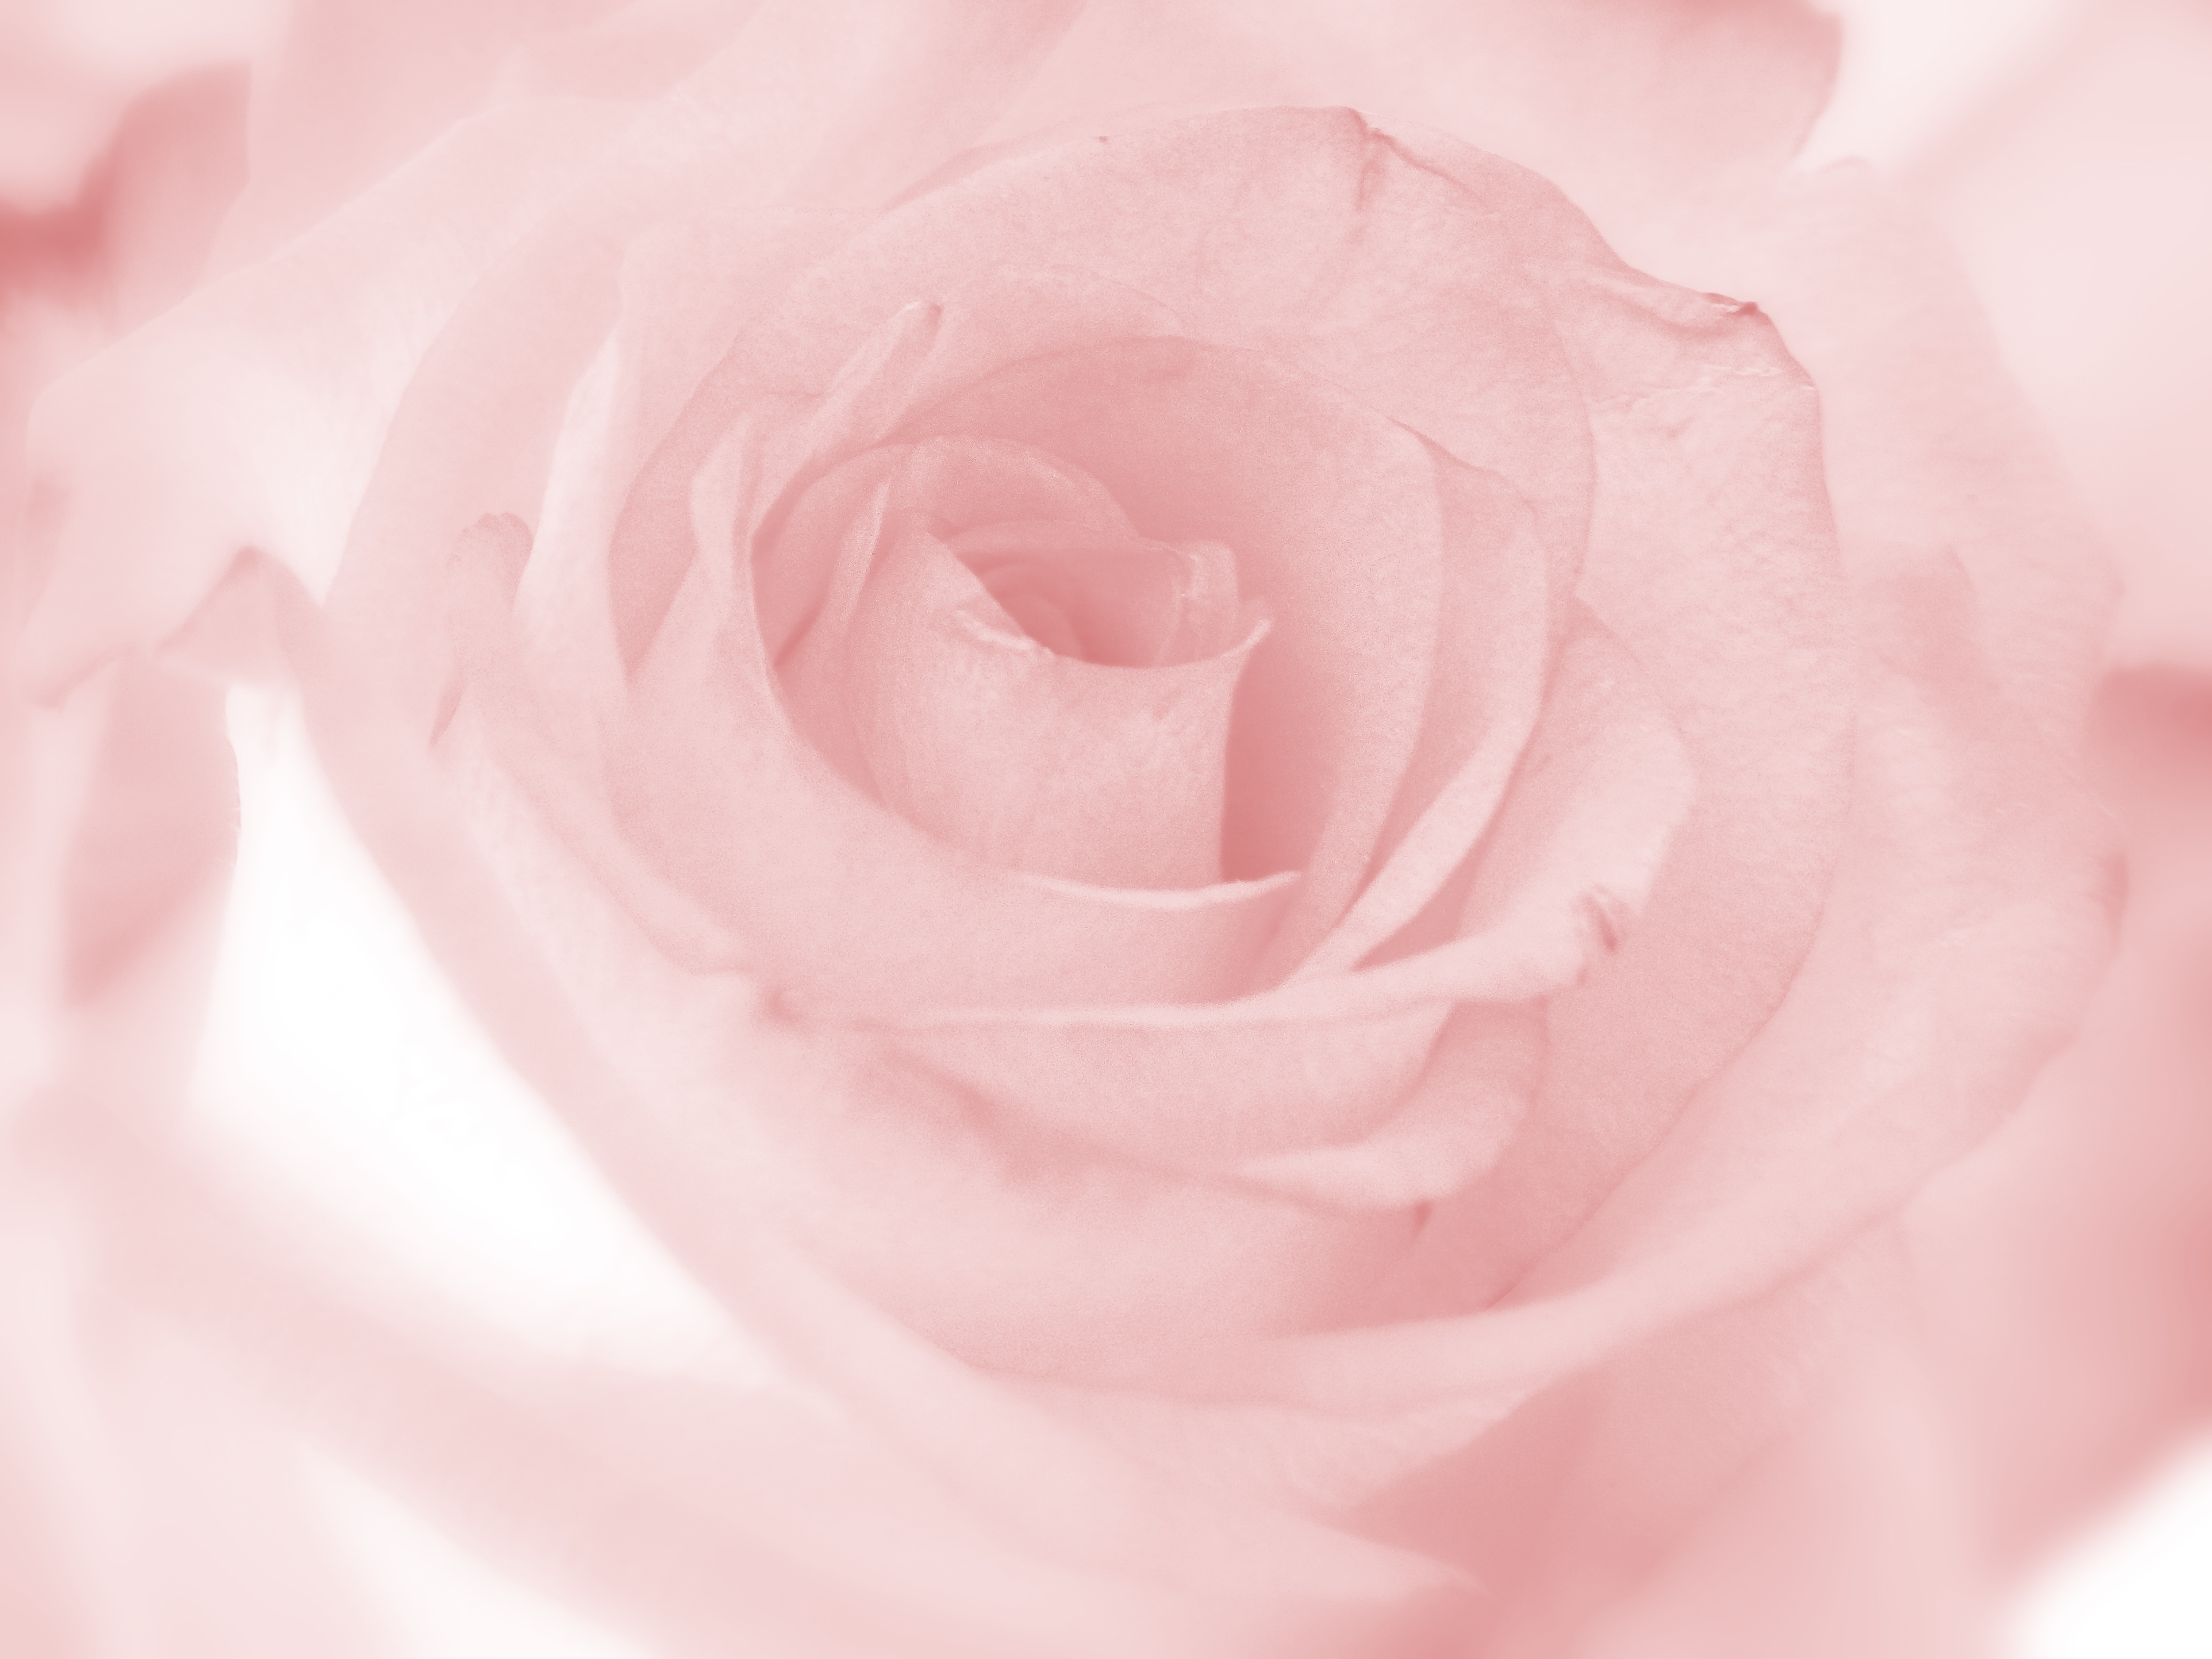
nature, blossom, plant, white, photography, flower, petal, bloom, floral, rose, red, romantic, pink, close up, decorative, elegant, macro photography, flowering plant, garden roses, rose family, rosoideae, land plant, rose order